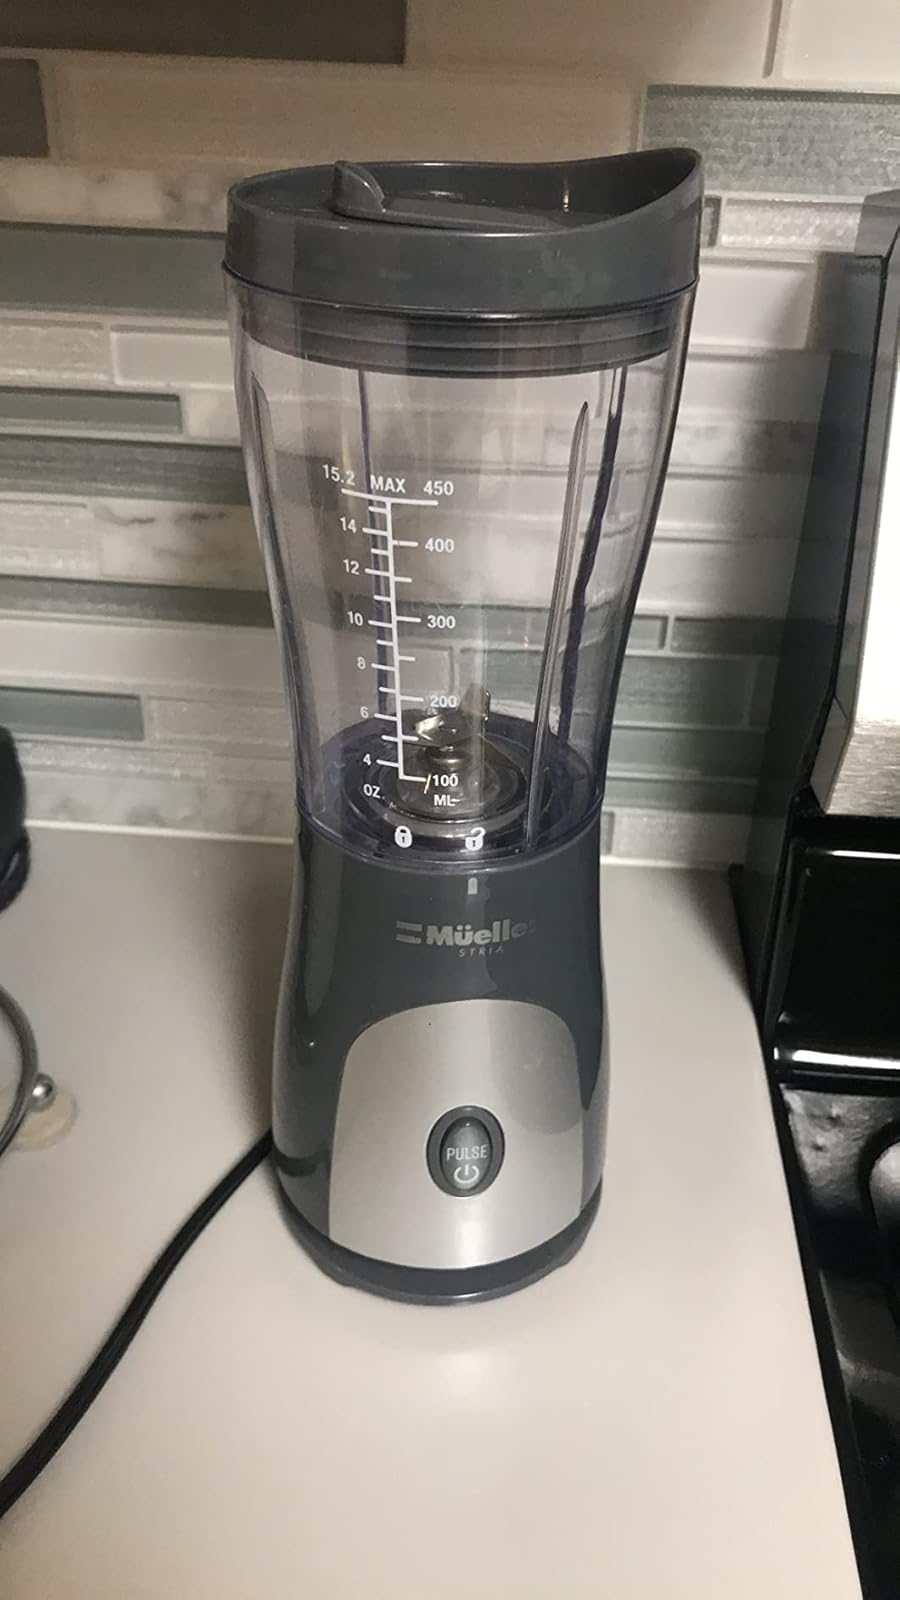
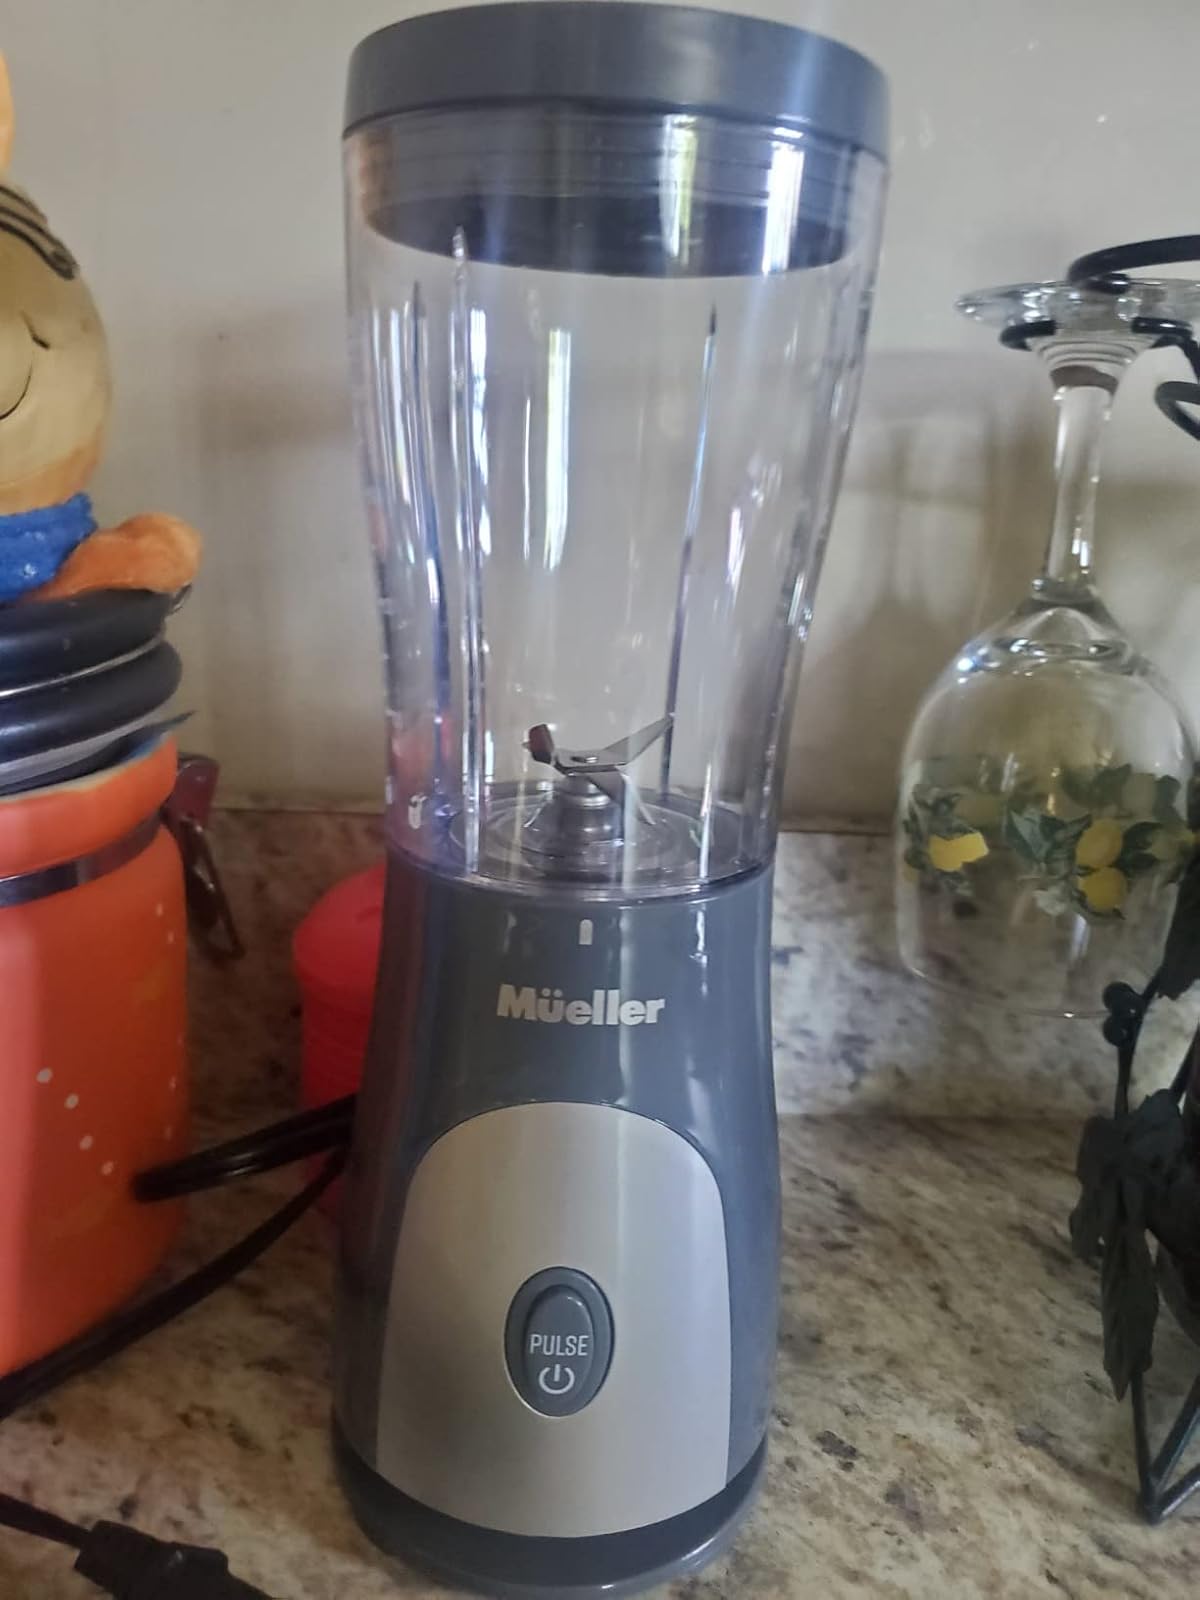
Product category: items_blender
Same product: yes